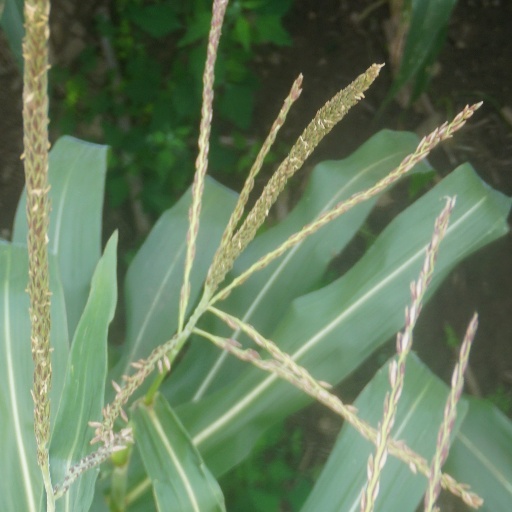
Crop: maize; corn